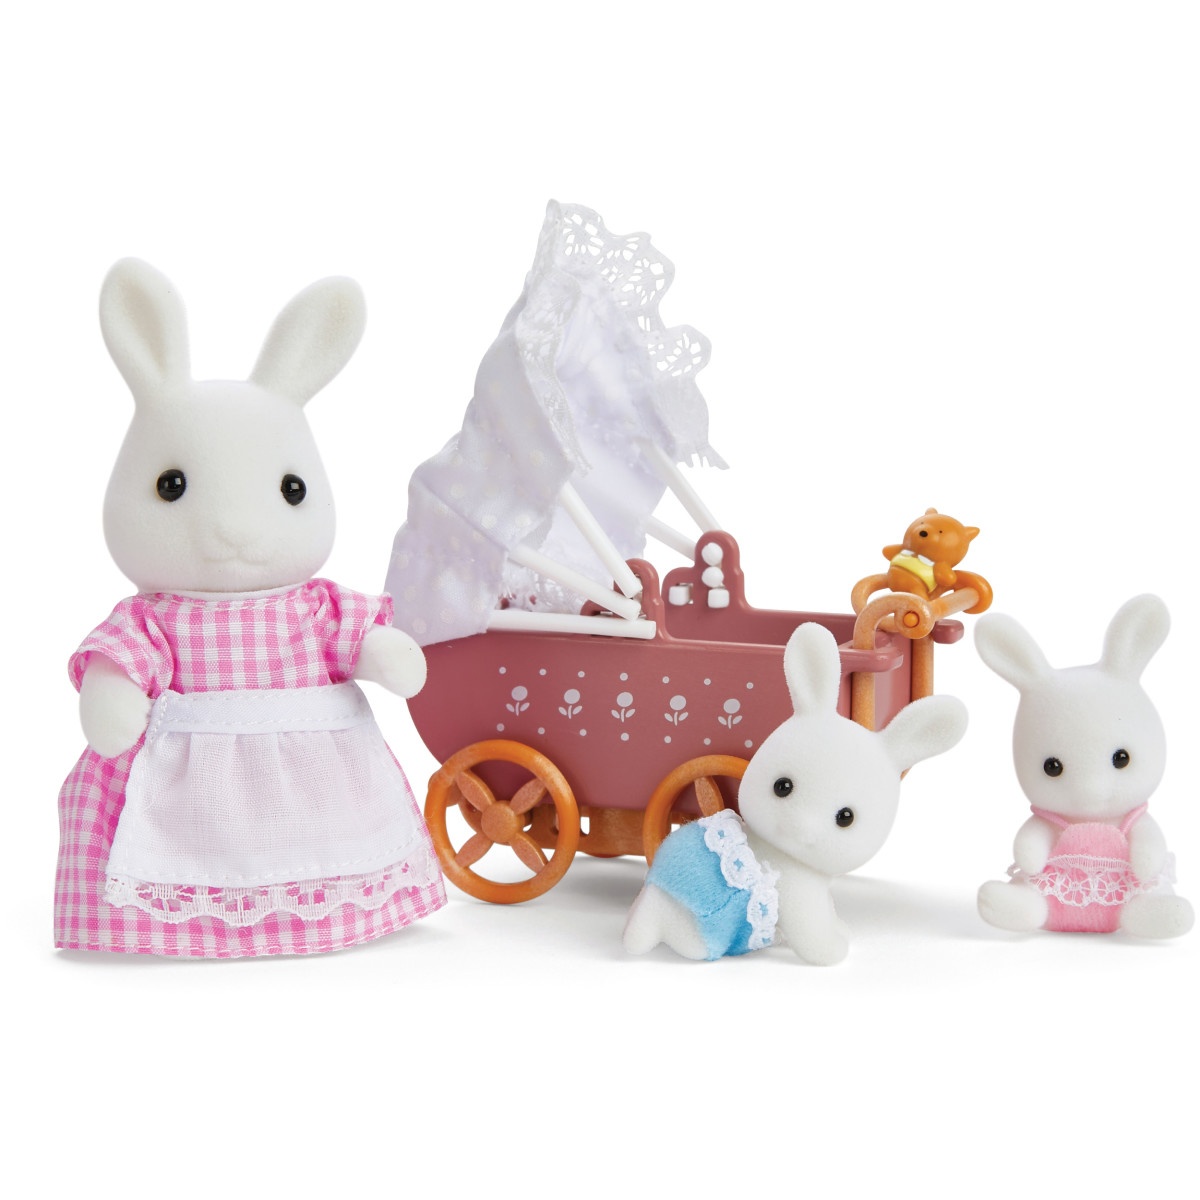
Connor & Kerri's Carriage Ride
Ready to play and Includes 3 poseable figures with removeable clothing and carriage and accessories. Detailed carriage has working wheels, pillow and blanket and fits baby sized figures from Calico Critters. Play together with figures, furniture, accessories and homes from the Calico Critters line of toys. Encourages imaginative and pretend play and suitable for children ages 3 and above
Brand: Epoch Everlasting Play
Category: Toys & Games > Toys > Dolls, Playsets & Toy Figures > Toy Playsets > Car Playsets